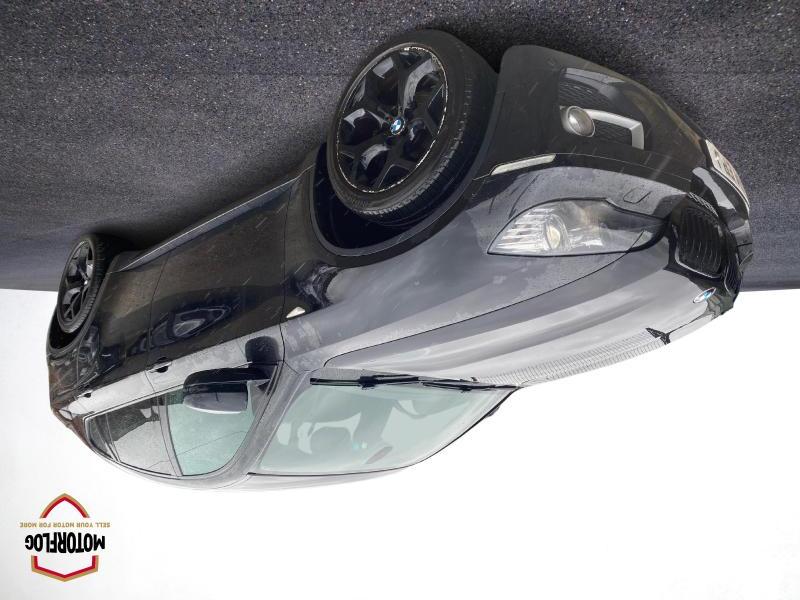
Aucun dommage détecté.
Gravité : aucun